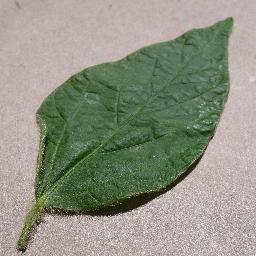
Label: Soybean___healthy